Frederick W. Mausert III

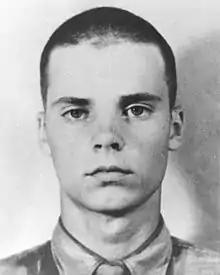
Frederick W. Mausert, III, Medal of Honor recipient

Frederick William Mausert III (May 1, 1930 – September 12, 1951) was a United States Marine Corps sergeant who was posthumously awarded the Medal of Honor for his actions above and beyond the call of duty during the Battle of the Punchbowl in the Korean War.